Ramakrishna Mission Sevashrama, Kankhal

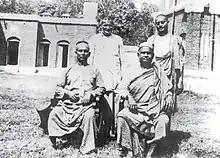
Direct Disciples of Sri Ramakrishna in Kankhal Sevashrama. Swami Brahmananda and Swami Turiyananda (both sitting), Swami Shivananda (standing)

Mahatma Gandhi visited the Sevashrama in 1915, on his return from England, after serving in the Boer War. He wrote in the visitor's book, "Use indigenous drugs instead of imported drugs." Swami Nischayananda began to use several Ayurvedic medicines thereafter, and he had special knowledge about Ayurveda.